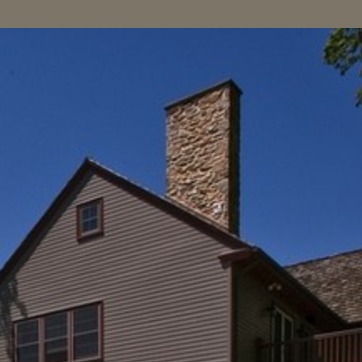
Material: stone